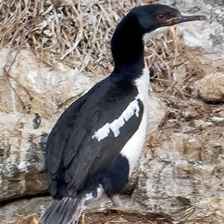
Species: AUCKLAND SHAQ
Scientific name: LEUCOCARBO COLENSOI